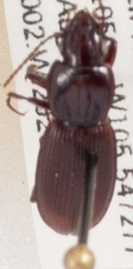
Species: Pterostichus restrictus
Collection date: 2020-08-11
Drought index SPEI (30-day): -1.362
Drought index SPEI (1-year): -1.28
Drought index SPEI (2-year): -0.54